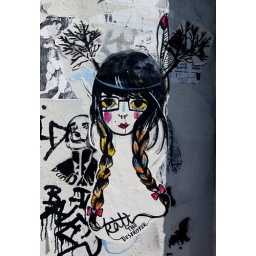
artwork by melbourne street artist Kali the Destroyer.crnr brunswick street &amp;amp; st georges road